Ivan Khomukha

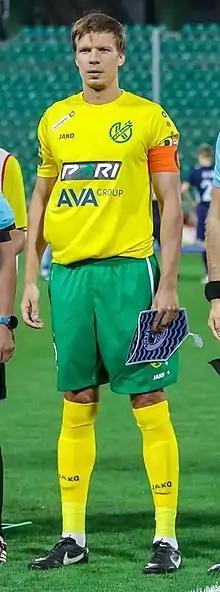
Khomukha with Kuban Krasnodar in 2022

Ivan Viktorovich Khomukha (born 14 July 1994) is a Russian football player.